Hafgufa

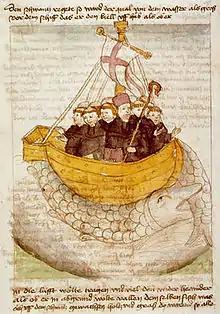

The aspidochelone of the "Physiologus" is identified as the potential source for the "hafgufa" lore.